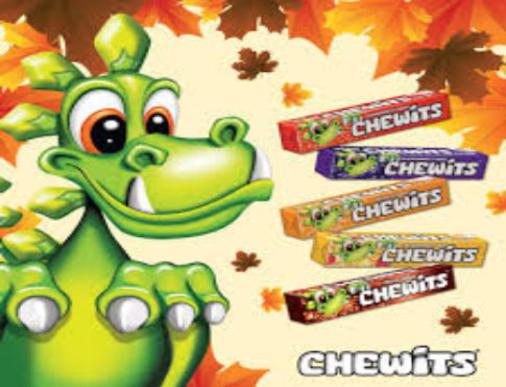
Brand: chewits
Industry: Food